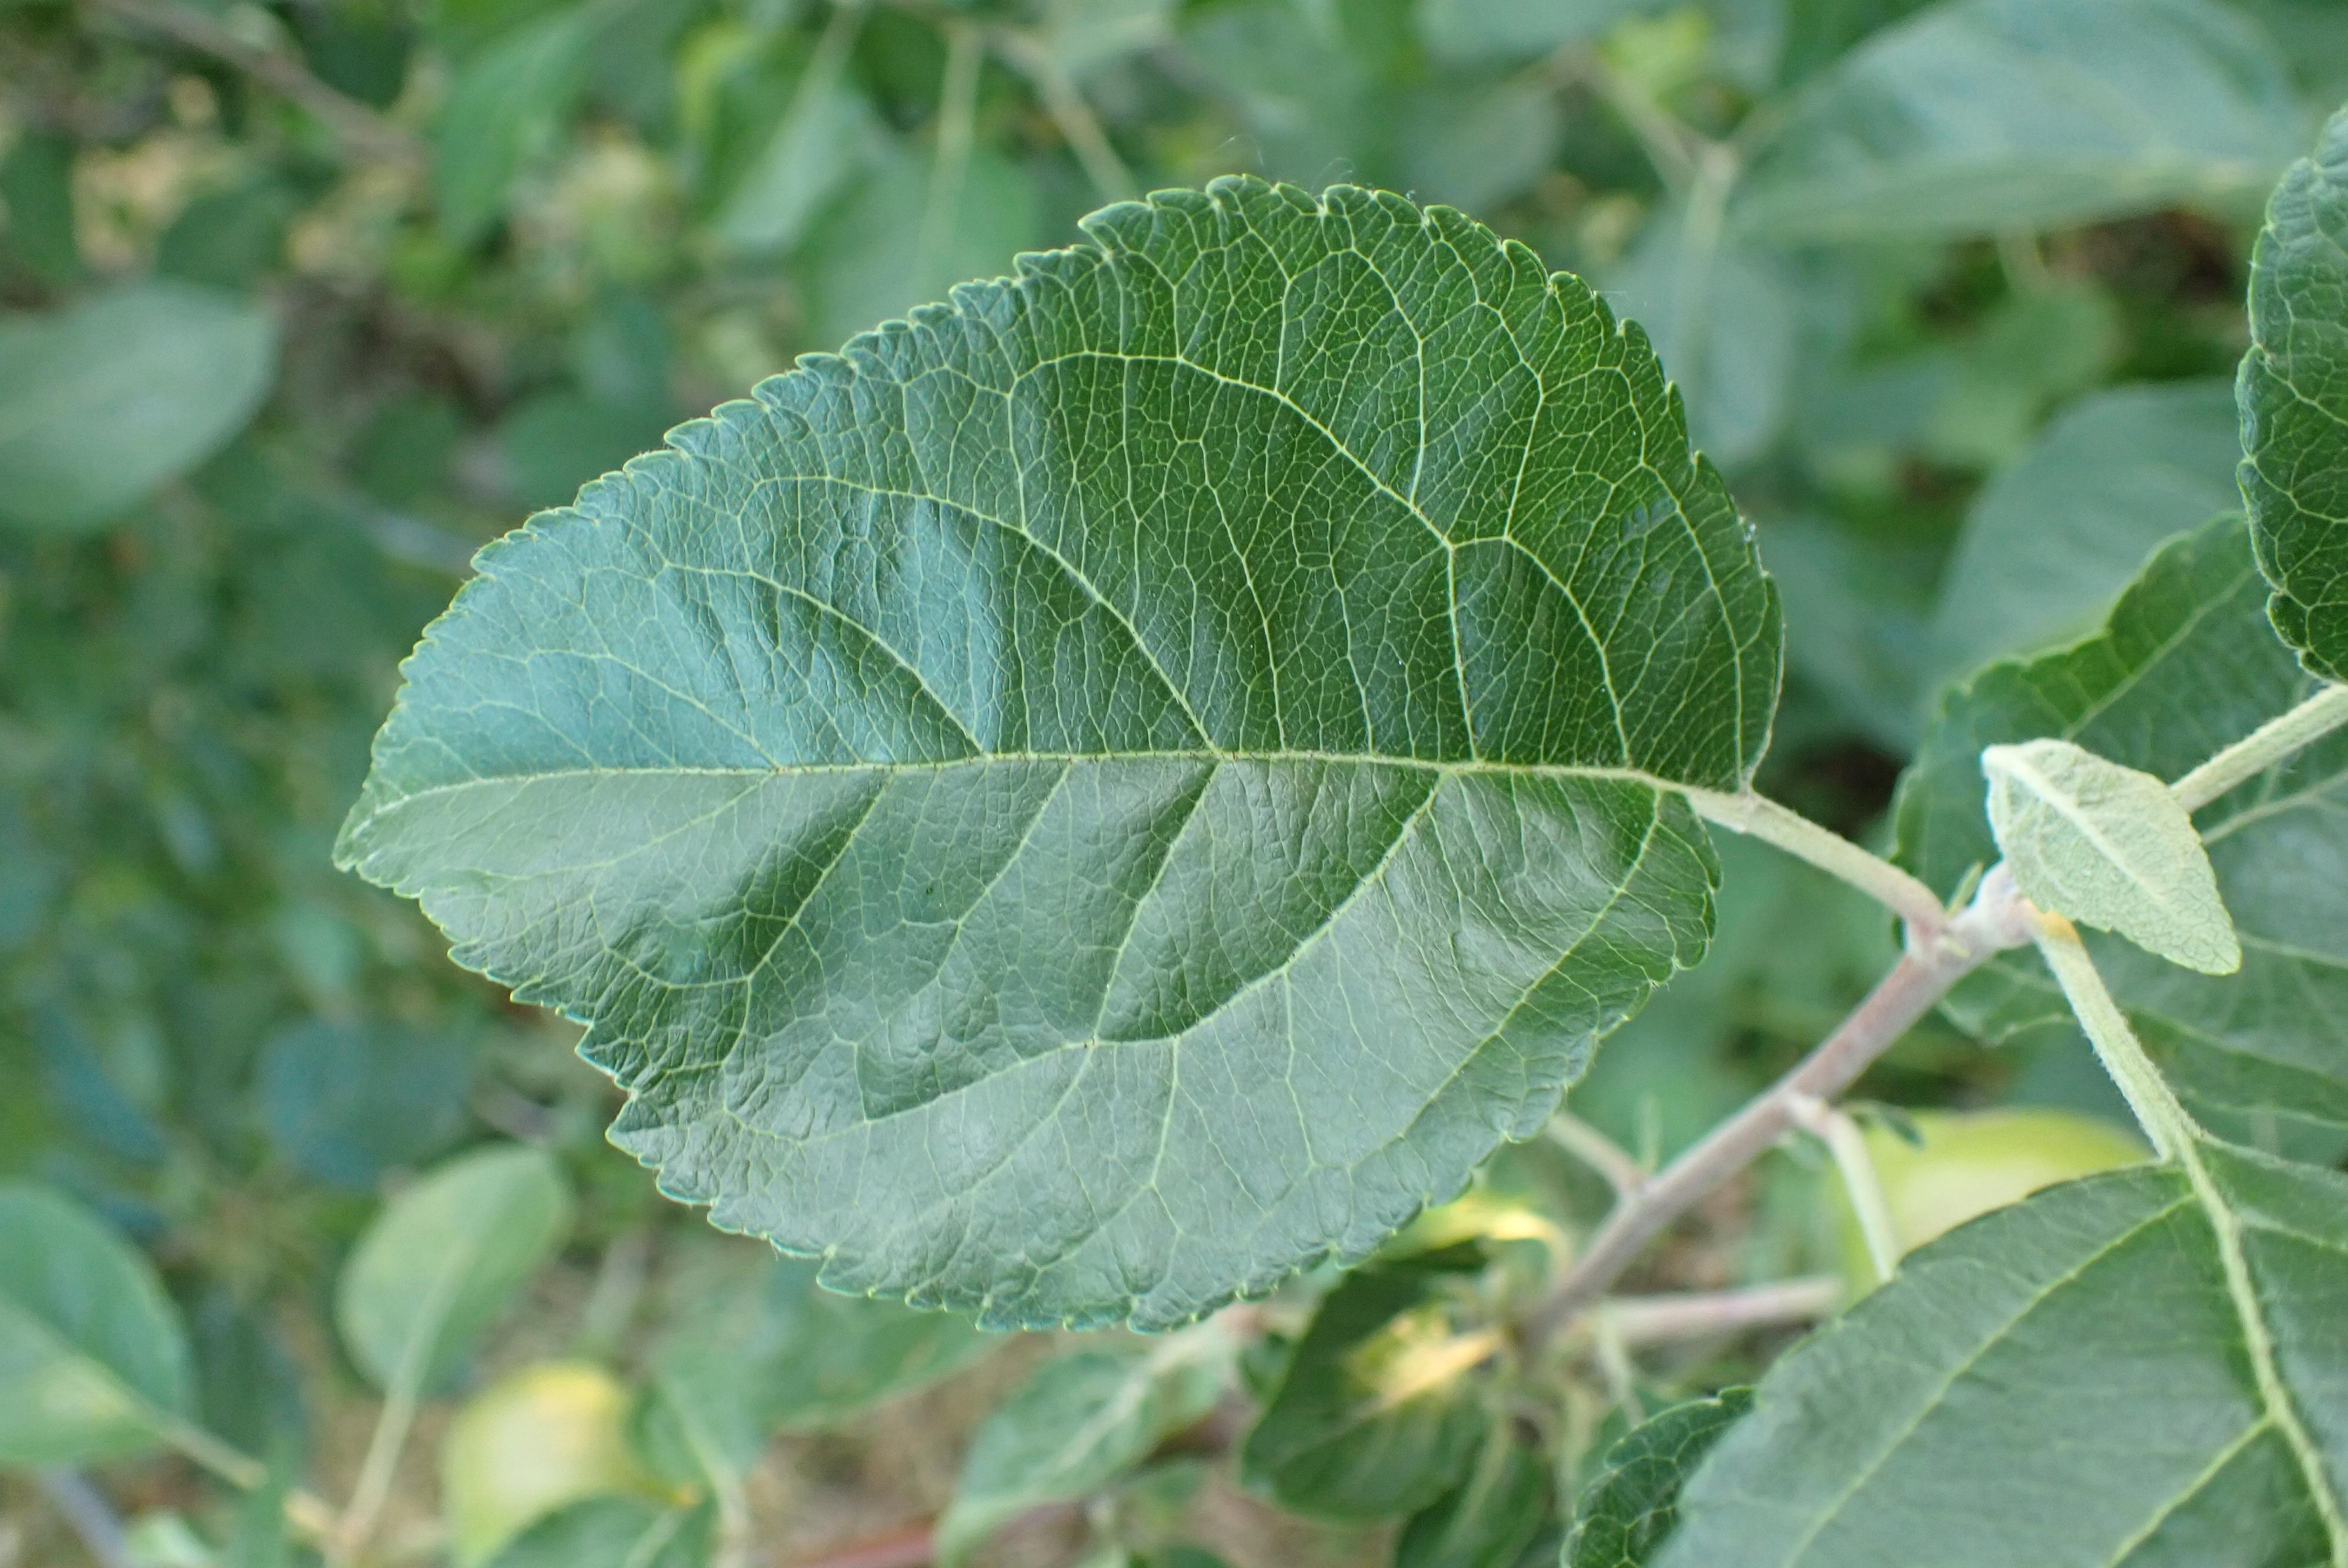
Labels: healthy